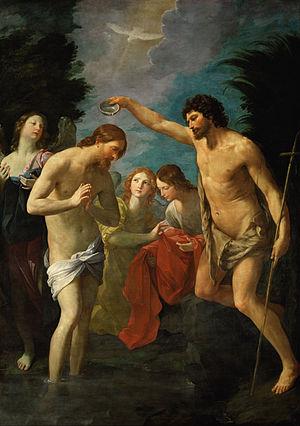
Les conceptions de Dieu dans les religions monothéistes, panthéistes et panenthéistes – ou de la divinité suprême dans les religions hénothéistes – peut s'étendre à différents niveaux d'abstraction :